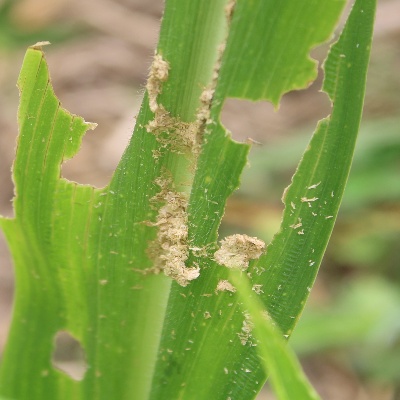
Crop: Maize
Condition: fall armyworm